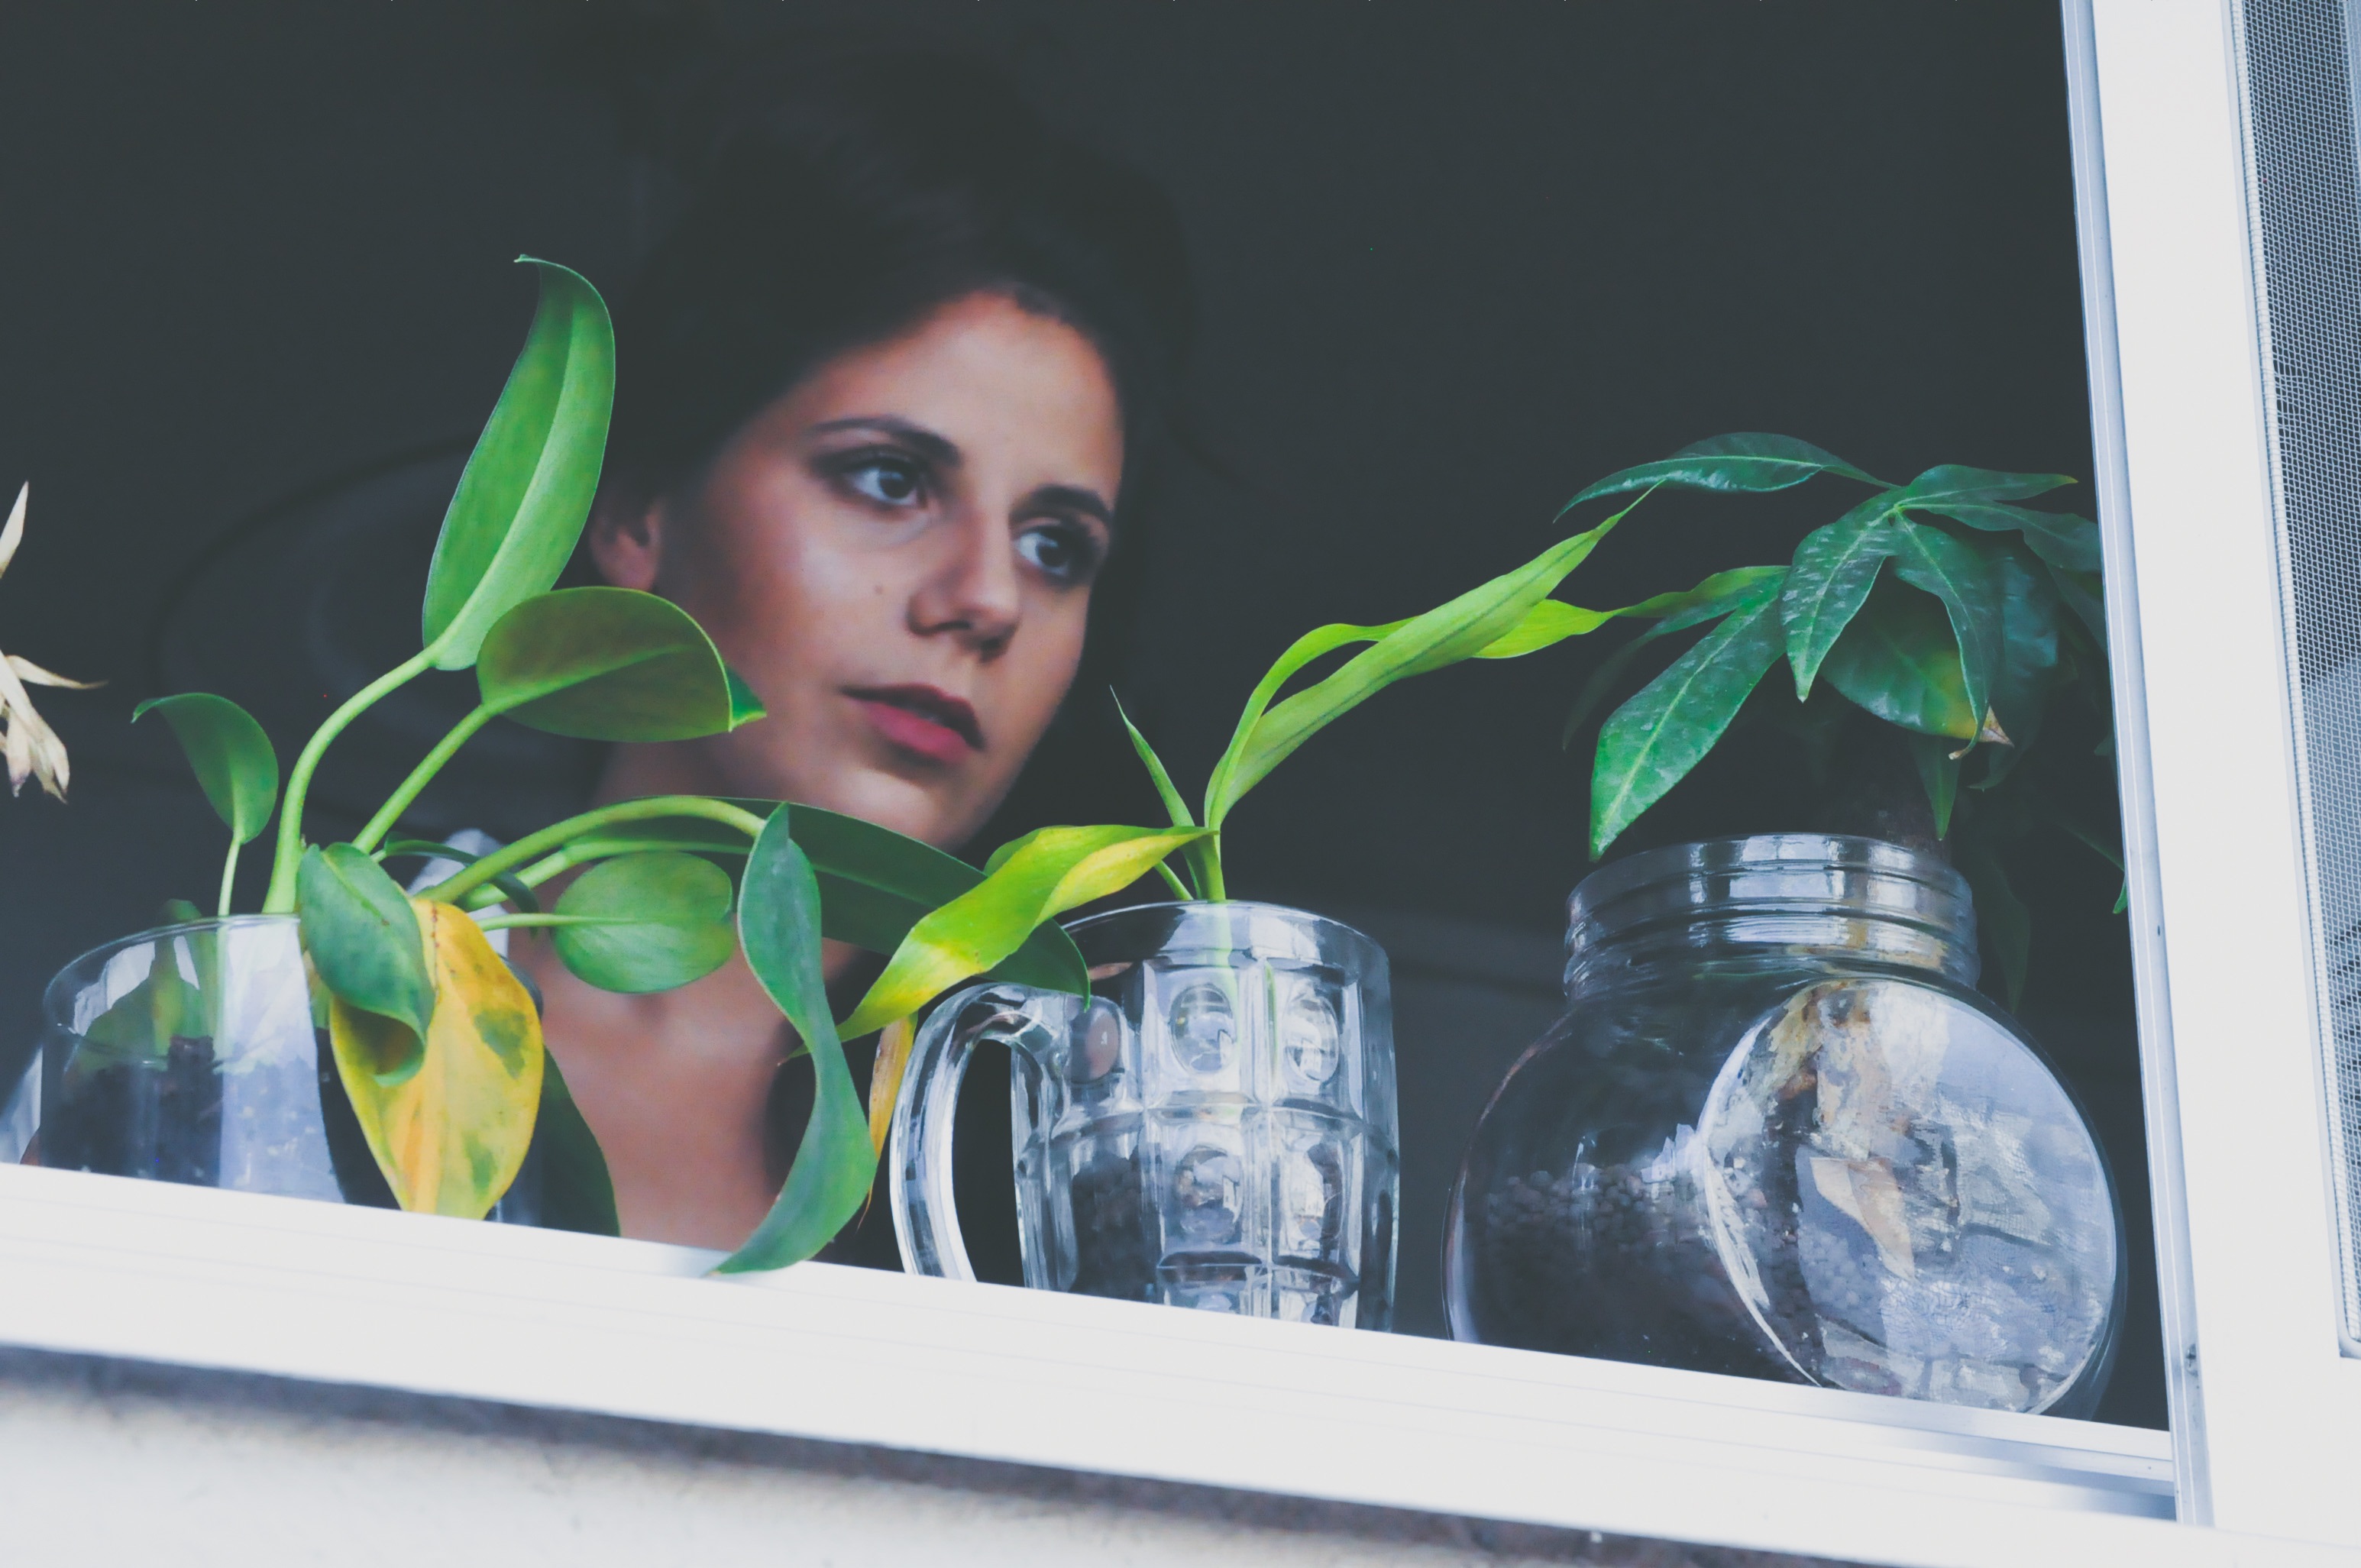
person, plant, woman, window, glass, spring, green, color, blue, art, photograph